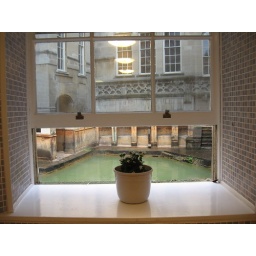
The window in the bathroom at the museum looks out onto what was once a high holy temple. Crazy.